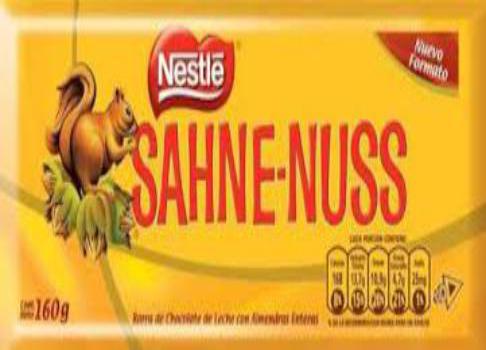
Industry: Food